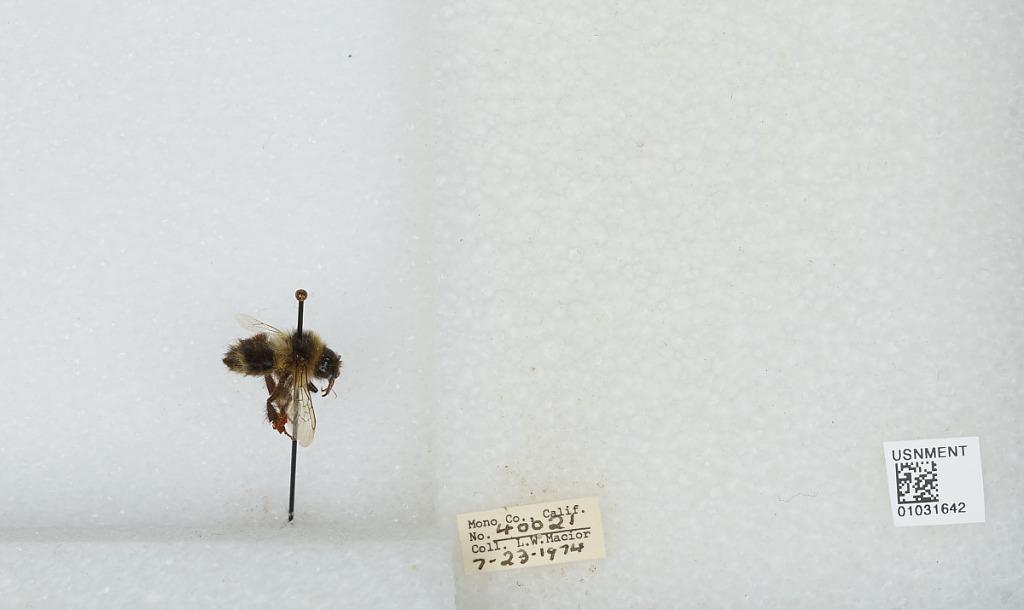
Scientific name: Bombus (Cullumanobombus) rufocinctus Cresson
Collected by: L. Macior
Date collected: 1974-7-23
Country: United States
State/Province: California
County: Mono
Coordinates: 37.92, -118.87